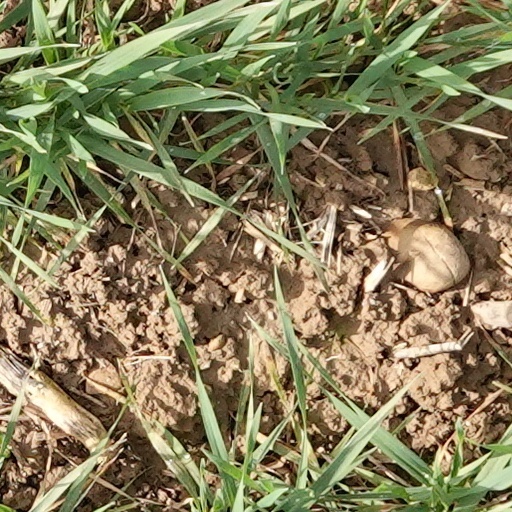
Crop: wheat